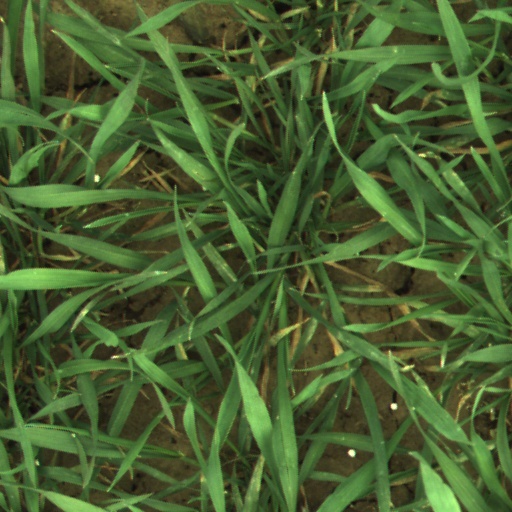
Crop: wheat